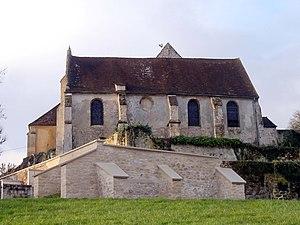
Vue depuis le nord.
L'église Saint-Germain-d'Auxerre est une église catholique paroissiale située à Noisy-sur-Oise, en France. C'est une petite église à double vaisseau, ce qui fait son principal intérêt, car son architecture est plutôt rustique, et ne comporte aucun élément remarquable. Au sud, la chapelle des fonts baptismaux, le clocher en bâtière, la chapelle de la Saint-Joseph et la sacristie sont accolées à ce double vaisseau, ce qui confère à l'édifice une silhouette pittoresque. Les trois premières parties datent du XIIIᵉ siècle, voire de la fin du XIIᵉ siècle en ce qui concerne la base du clocher, mais l'on y cherchera en vain des éléments de sculpture ou de modénature de cette époque. Dans le double vaisseau, l'on distingue une nef carrée, dont le chapiteau de crochets du pilier central atteste seul ses origines au XIIIᵉ siècle, et un chœur également carrée, qui est partagé entre le sanctuaire et la chapelle de la Vierge Marie, au nord. Ce chœur de style gothique flamboyant est voûté d'ogives, et présente une architecture plus soignée. La chapelle Saint-Joseph a été revoûtée dans le même style, mais elle est plus simple.